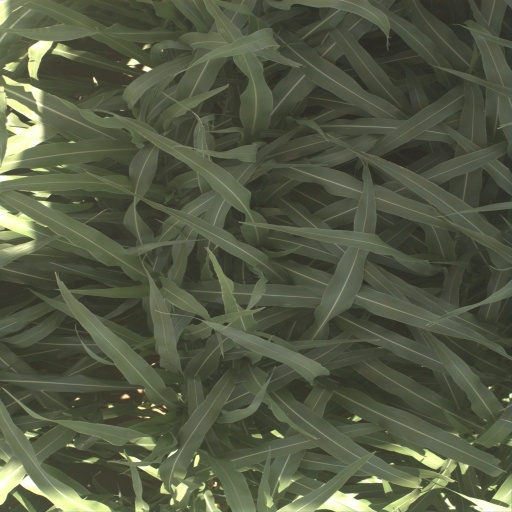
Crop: sorghum